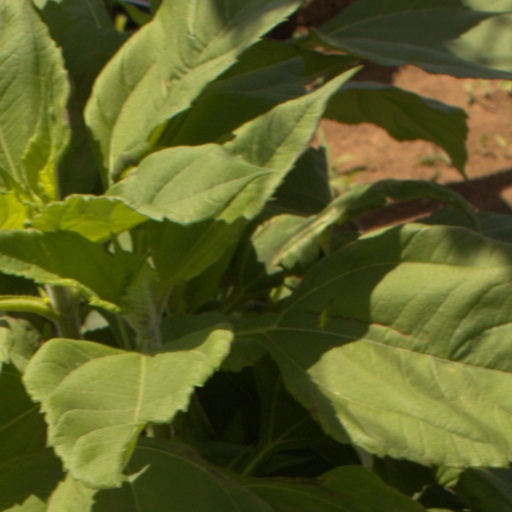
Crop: Jerusalem artichoke